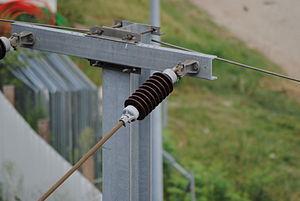
Isolateur synthétique d'une caténaire
Un isolateur est un composant électrotechnique destiné à fixer, maintenir ou soutenir les conducteurs électriques nus. Il est constitué de matériau isolant, c’est-à-dire qui ne conduit pas l’électricité. On trouve des isolateurs en particulier sur les lignes à haute tension, mais aussi sur les lignes télégraphiques ou dans les postes électriques : ils assurent l'isolation électrique entre les conducteurs et les pylônes.
Une caténaire est un ensemble de câbles porteurs et de fils conducteurs destinés à l’alimentation des moyens de transports électriques à captage du courant par dispositif aérien. Les câbles porteurs sont en bronze ou en aluminium-acier, quant aux fils conducteurs, ils sont en cuivre pur à 98 %, ou en cuivre allié à l'étain ou au magnésium. La caténaire permet de faire circuler la plupart des trains et des trams, mais aussi les trolleybus. Certains manèges forains d'auto-tamponneuses sont également par alimentation électrique aérienne.